River Mersey

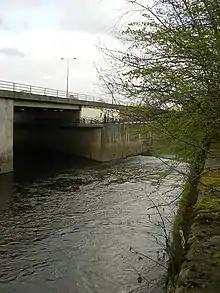
The River Tame (left) and the River Goyt (right) meeting to form the Mersey in Stockport

From its lowest point, moving upstream, confluences and tributaries of the Mersey catchment include: